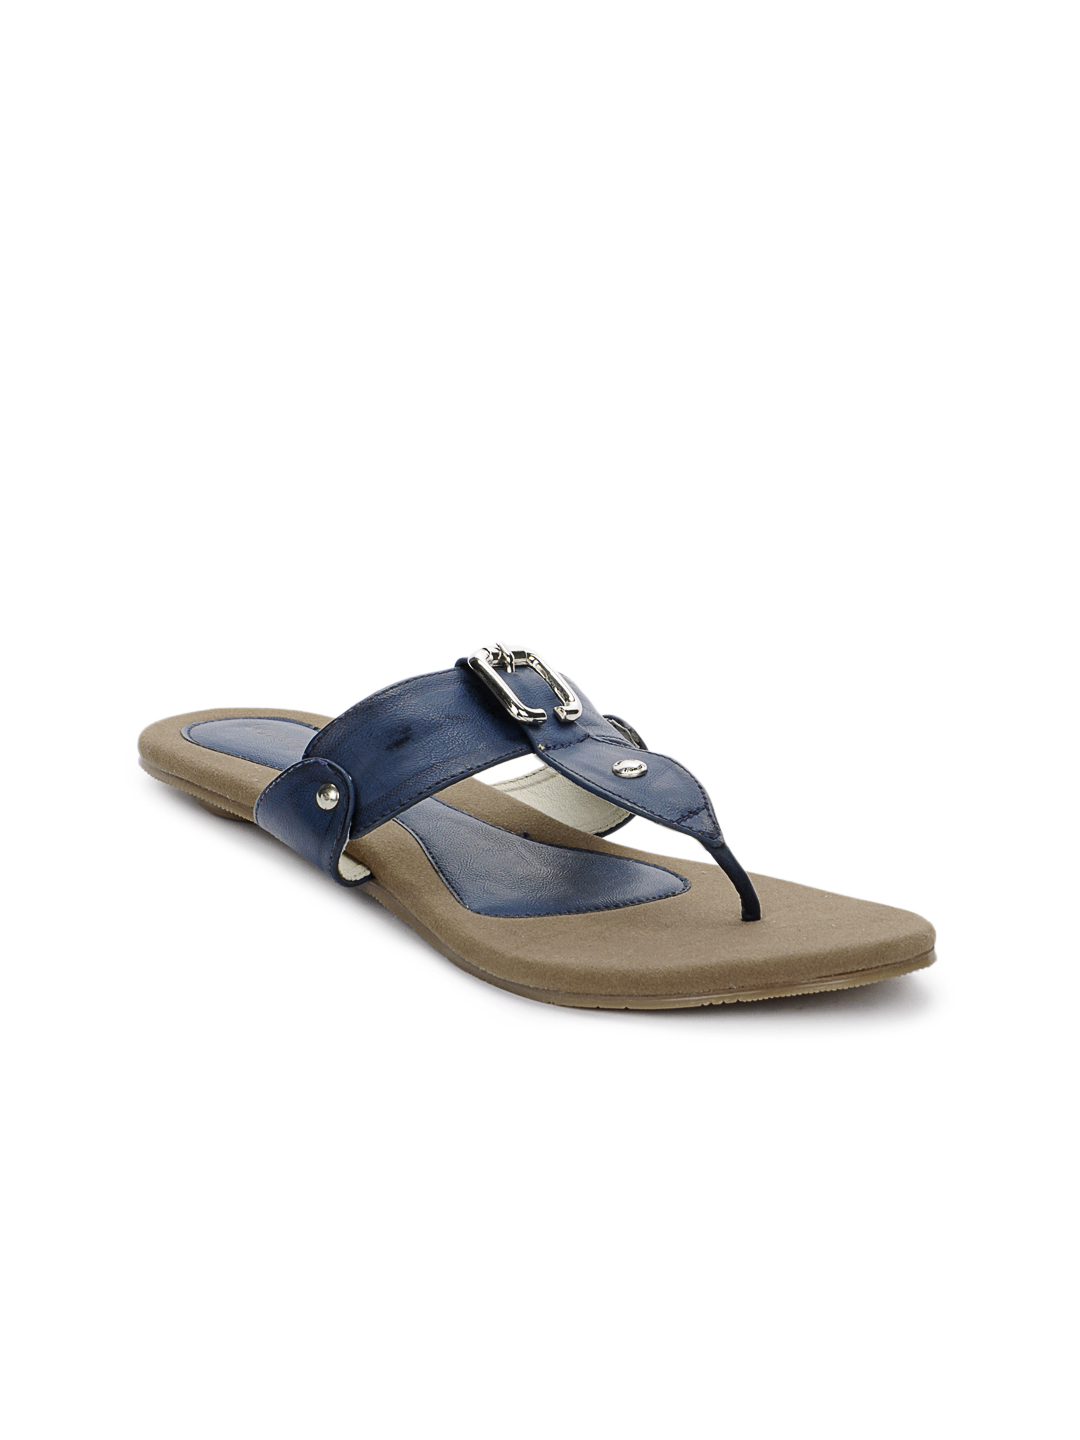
Catwalk Women Blue Flats
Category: Footwear / Shoes / Heels
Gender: Women
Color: Blue
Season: Winter 2015
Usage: Casual